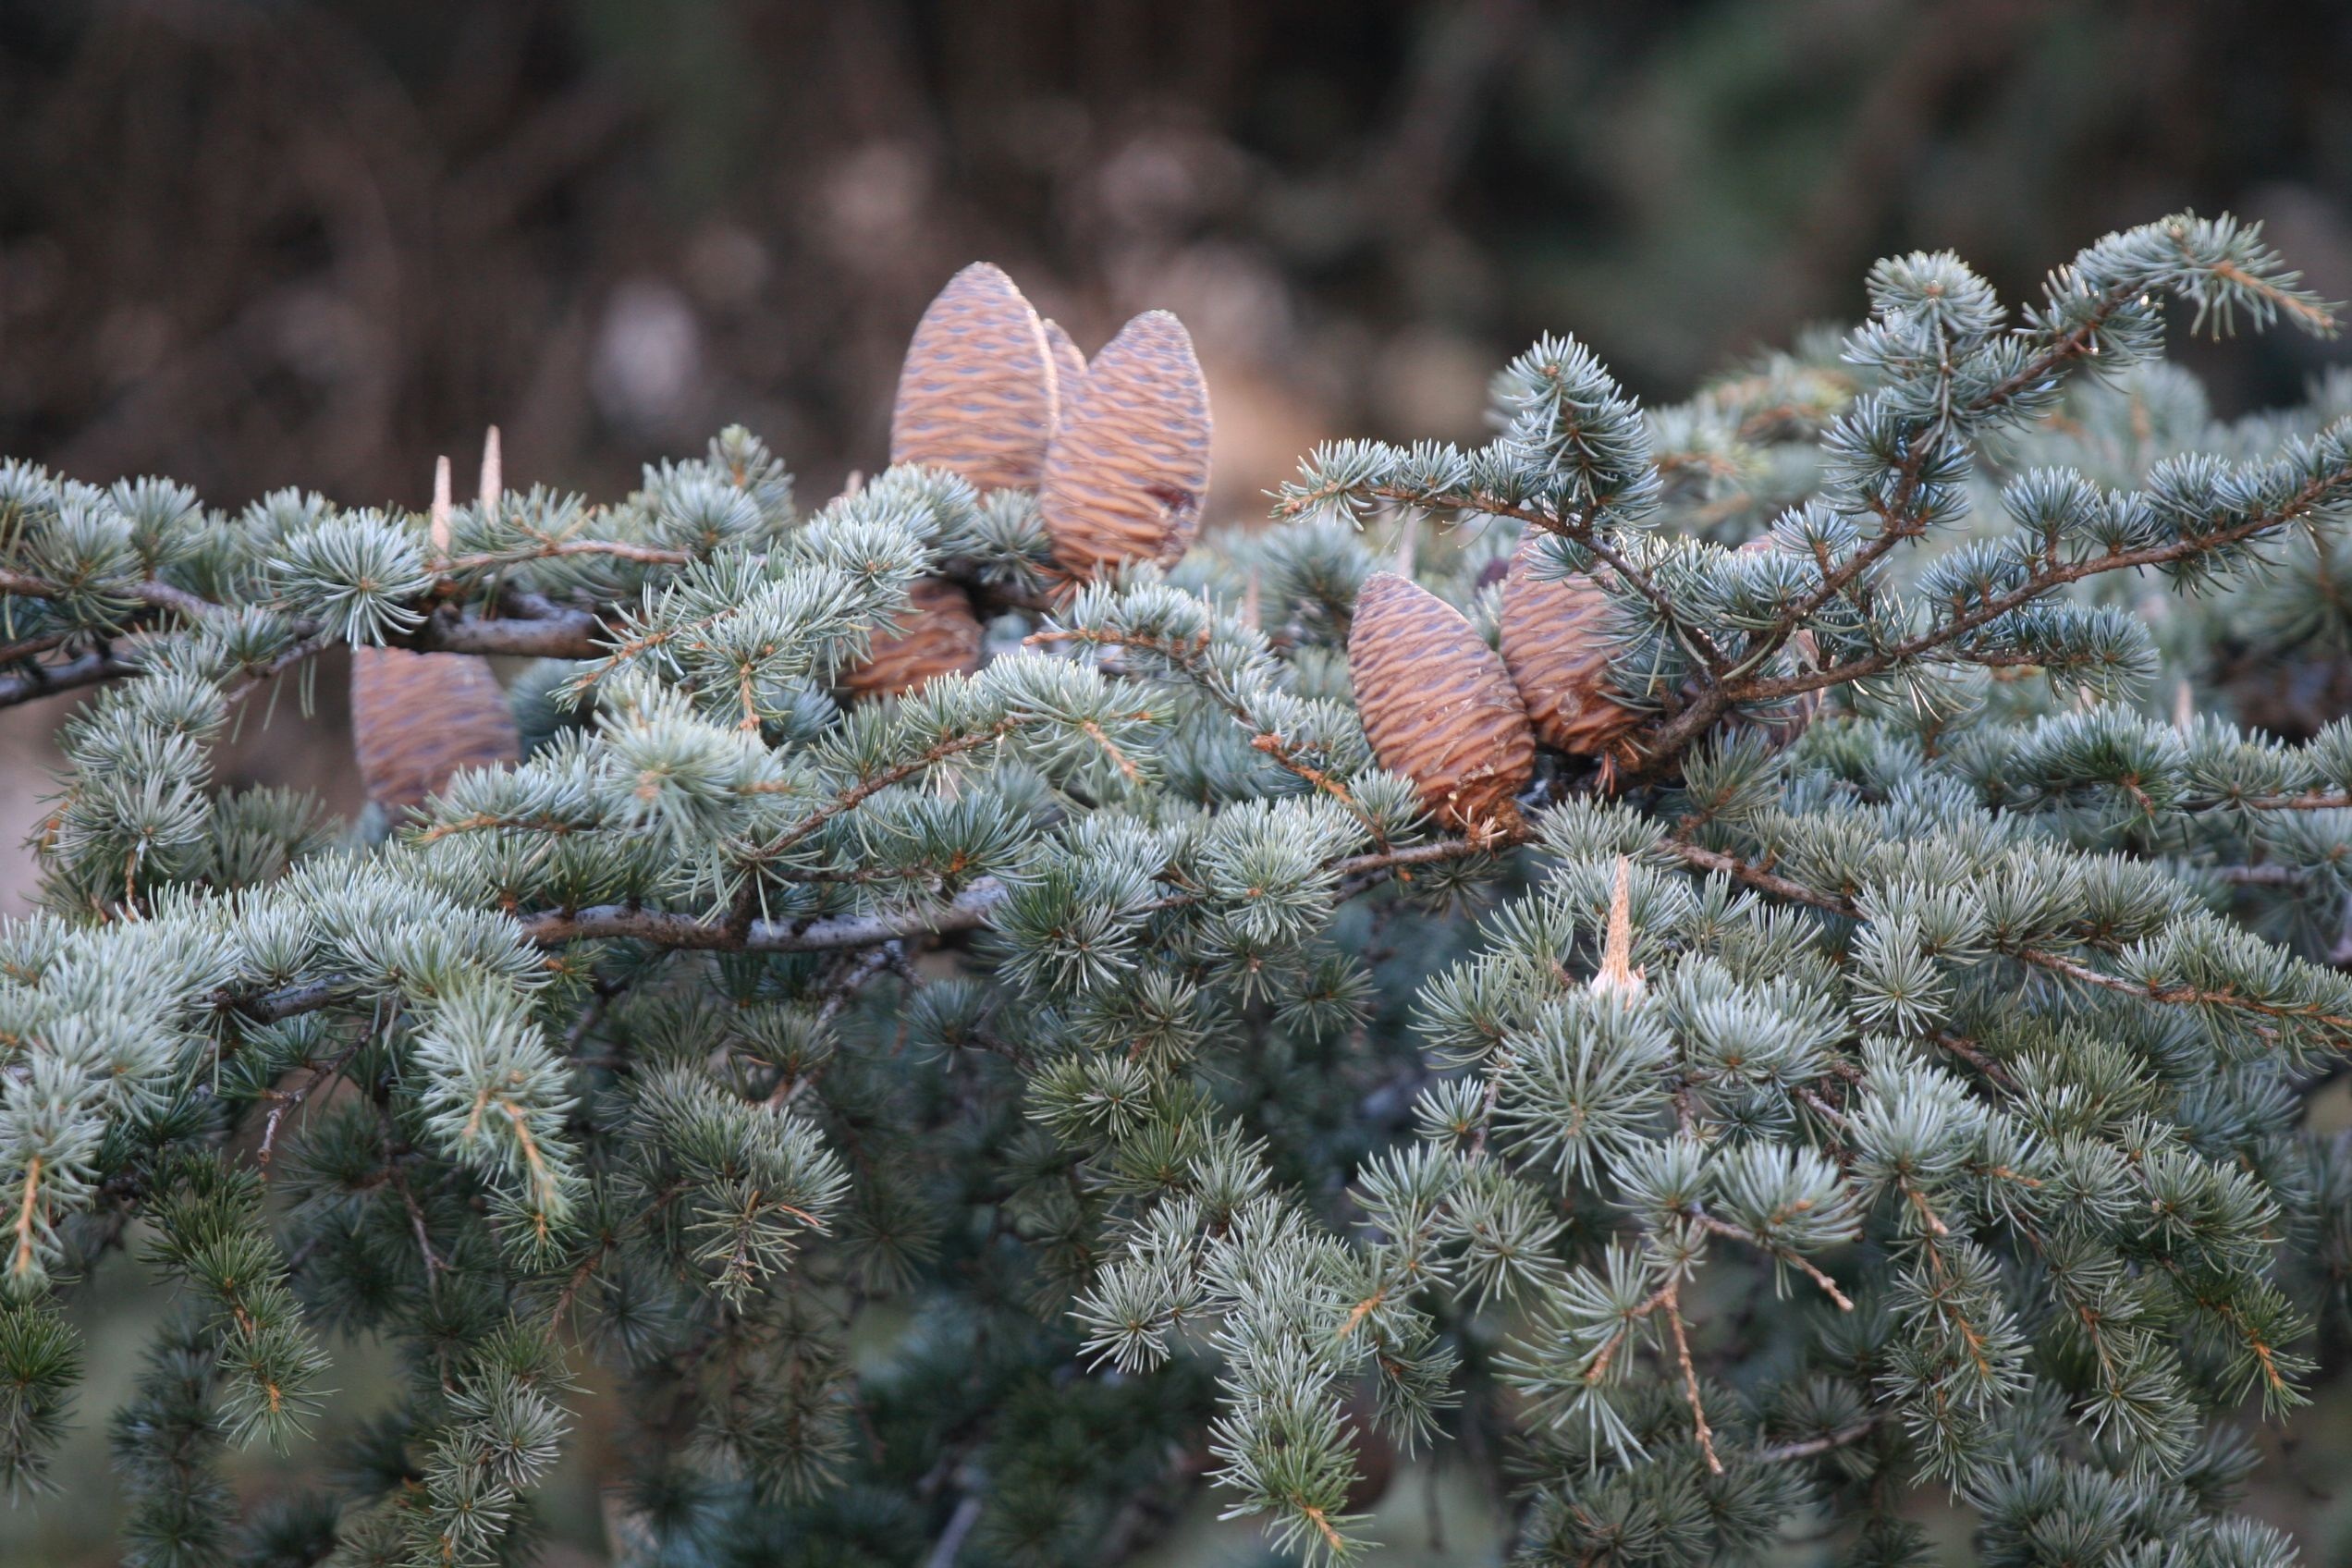
tree, nature, branch, snow, winter, plant, leaf, flower, frost, pine, botany, fir, flora, christmas tree, season, fauna, conifer, christmas decoration, spruce, pineapples, macro photography, woody plant, land plant